Beautiful Wave

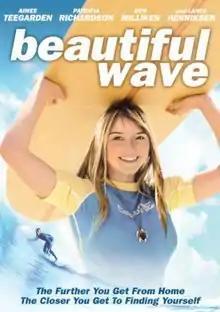
DVD cover

Beautiful Wave is a 2012 adventure coming-of-age drama film. The film was directed by David Mueller.